Tobacco industry

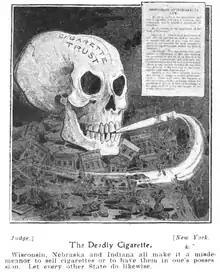
Anti-smoking ad, 1905

The tobacco industry in the United States has suffered greatly since the mid-1990s, when it was successfully sued by several U.S. states. The suits claimed that tobacco causes cancer, that companies in the industry knew this, and that they deliberately understated the significance of their findings, contributing to the illness and death of many citizens in those states.